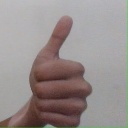
अक्षर: थ